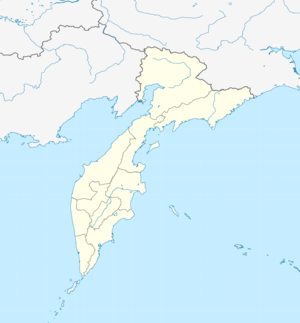
Petropavlovsk-Kamtjatskij
Petropavlovsk-Kamtjatskijs beliggenhed i Kamtjatka kraj 53°01′N 158°39′Ø﻿ / ﻿53.02°N 158.65°Ø﻿ / 53.02; 158.65Koordinater: 53°01′N 158°39′Ø﻿ / ﻿53.02°N 158.65°Ø﻿ / 53.02; 158.65
Petropavlovsk-Kamtjatskij is located in Kamtjatka kraj
Petropavlovsk-Kamtjatskij er en by i det østlige Rusland grundlagt 1740, den største by på Kamtjatkahalvøen og det administrative center i Kamtjatka kraj. Byen har 180.454 indbyggere. Det er den østligst beliggende by i det euroasiskekontinent. Byen ligger omgivet af vulkaner, bjerge og udsyn til Stillehavet i Avatja-bugten.